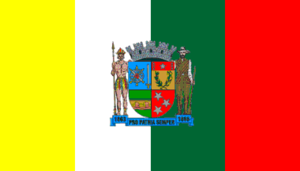
Ponte Nova est une ville brésilienne située dans l'État du Minas Gerais, à une centaine de kilomètres au sud-est de Belo Horizonte.